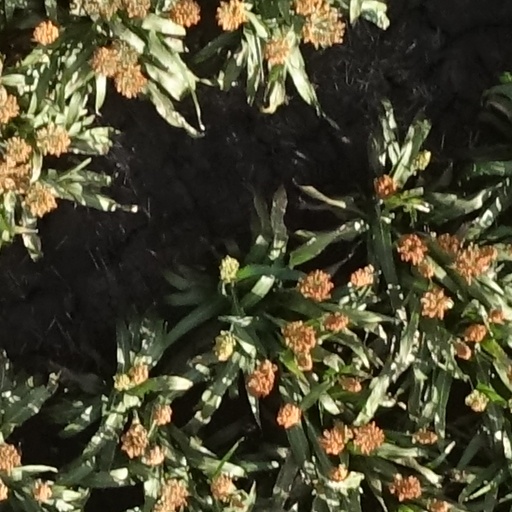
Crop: sorghum